Answer in natural language. Considering the relative positions, where is black colour tv stand with respect to Window? Choose between the following options: right or left
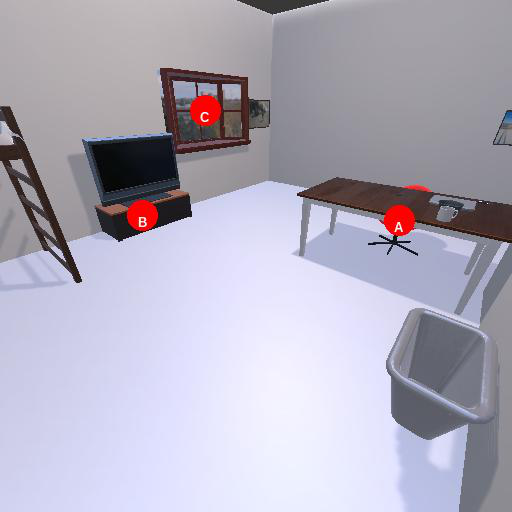
<answer>left</answer>